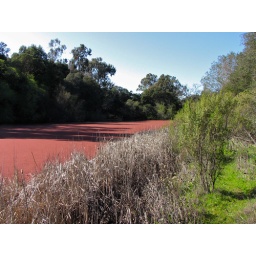
Getting really green around it. Ducks, coots, turtles and frogs were out too.